Barque

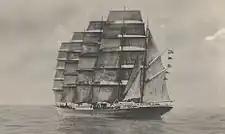
Five-masted barque "Potosi"

A well-preserved example of a commercial barque is the "Pommern", the only windjammer in original condition. Its home is in Mariehamn outside the Åland maritime museum. The wooden barque "Sigyn", built in Gothenburg 1887, is now a museum ship in Turku. The wooden whaling barque "Charles W. Morgan", launched 1841, taken out of service 1921, is now a museum ship at Mystic Seaport in Connecticut. The "Charles W. Morgan" has recently been refit and is (as of summer, 2014) sailing the New England coast. The United States Coast Guard still has an operational barque, built in Germany in 1936 and captured as a war prize, the USCGC "Eagle", which the United States Coast Guard Academy in New London uses as a training vessel. The Sydney Heritage Fleet restored an iron-hulled three-masted barque, the "James Craig", originally constructed as "Clan Macleod" in 1874 and sailing at sea fortnightly. The oldest active sailing vessel in the world, the "Star of India", was built in 1863 as a full-rigged ship, then converted into a barque in 1901.